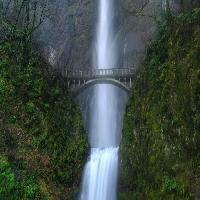
Weather: cloudy or overcast